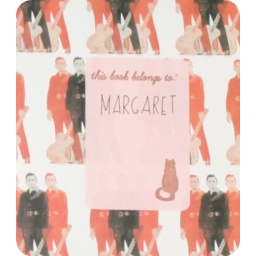
lol cat in book